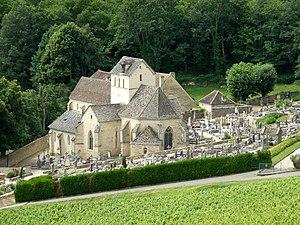
Santenay (Côte-d’Or, Bourgogne, France). Église Saint-Jean-de-Narosse, dans le hameau de Saint-Jean.
Santenay, parfois nommée Santenay-les-Bains, est une commune française située dans le département de la Côte-d'Or en région Bourgogne-Franche-Comté.